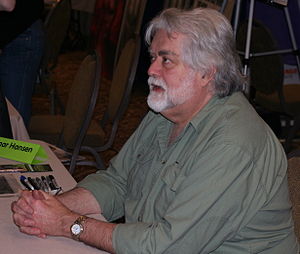
Gunnar Hansen (skuespiller)
Gunnar Hansen var en amerikansk skuespiller af islandsk oprindelse, bedst kendt som den oprindelige Leatherface fra Motorsavsmassakren.